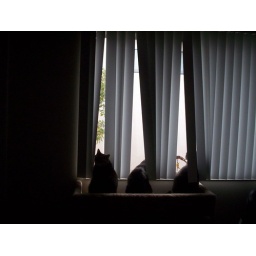
This is the first window where the sun comes through in the morning. Also, some birds out in the tree.